Battle of Crete

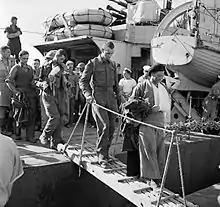
British wounded evacuated to Alexandria

In the afternoon of 21 May 1941, Freyberg ordered a counter-attack to retake Maleme Airfield during the night of 21/22 May. The 2/7th Battalion was to move north to relieve the 20th Battalion, which would participate in the attack. The 2/7th Battalion had no transport, and vehicles for the battalion were delayed by German aircraft. By the time the battalion moved north to relieve 20th Battalion for the counter-attack, it was 23:30, and the 20th Battalion took three hours to reach the staging area, with its first elements arriving around 02:45. The counter-attack began at 03:30 but failed because of German daylight air support. (Brigadier George Alan Vasey and Lieutenant-Colonel William Cremor have criticised Freyberg for not properly defending Maleme Airfield.) Hargest also blamed Freyberg for the loss of the airfield.